Organoboron chemistry

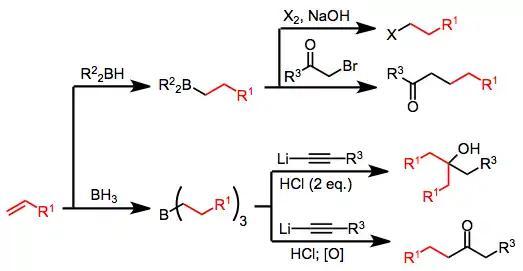
Overall synthetic routes via organoboron compounds

The key property of organoboranes (RB) and borates (RB, generated via addition of R to RB) is their susceptibility to reorganization. These compounds possess boron–carbon bonds polarized toward carbon. The boron-attached carbon is nucleophilic; in borates, the nucleophicity suffices for intermolecular transfer to an electrophile.